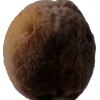
Label: peach